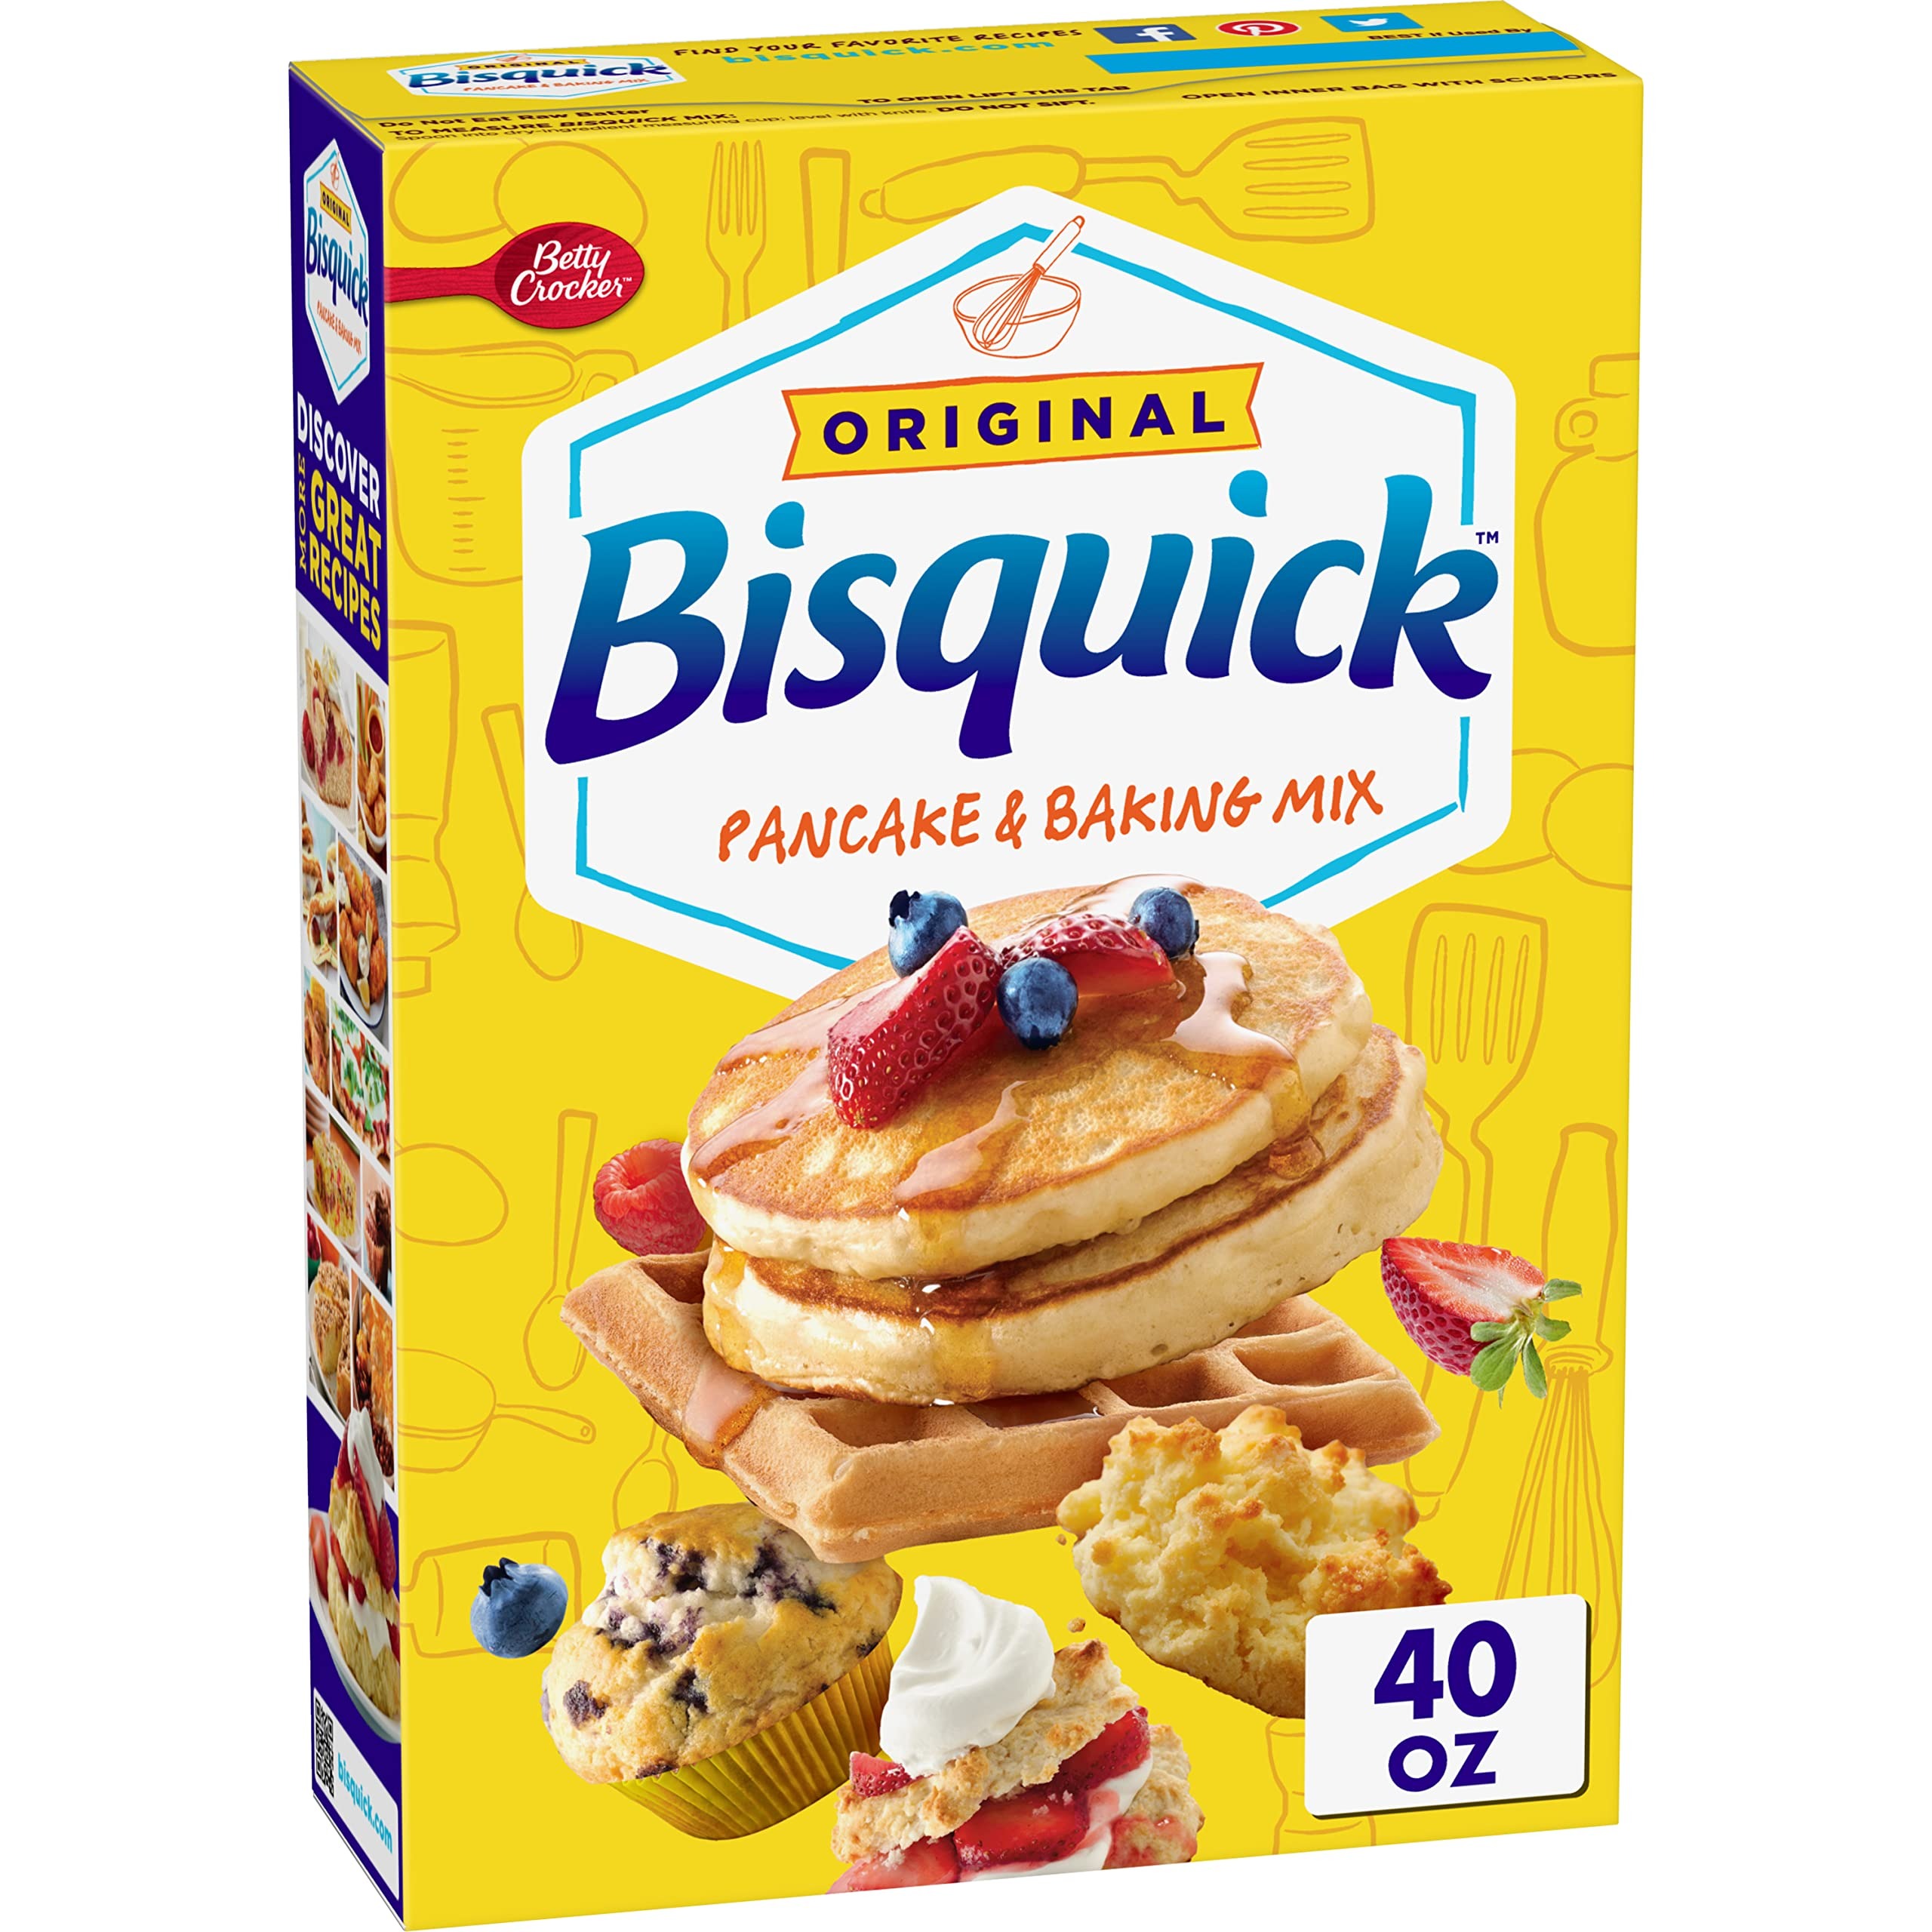
Item Name: Betty Crocker Bisquick Baking Mix, Pancake & Baking Mix, Original, 40 Oz Box (Pack of 10)
Bullet Point 1: BAKING MIX: Make a delicious meal with this pancake mix that makes fluffy, mouth-watering pancakes, waffles, and more
Bullet Point 2: QUICK AND EASY: Prepare baking mix without the mess; just add water and pour onto griddle for a wholesome breakfast within minutes
Bullet Point 3: HOMEMADE TASTE: Bisquick mix is tested and approved in the Betty Crocker kitchens and promises delicious, homemade taste every time
Bullet Point 4: ENDLESS OPTIONS: Use as waffle mix, pancake mix and more to create a variety of recipes the whole family will love; perfect for breakfast, lunch, dinner or dessert
Bullet Point 5: BOX CONTAINS: 10 boxes of 40 oz baking mix; An everyday pantry staple
Value: 400.0
Unit: Ounce

Price: 5.79